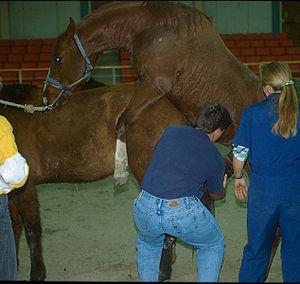
Le bien-être du cheval dépend des conditions de vie et d'utilisation de cette espèce domestiquée, par opposition à toute mise en souffrance volontaire ou involontaire, que ce soit par le biais de coups, de mutilations, de négligences ou de soins mal adaptés.